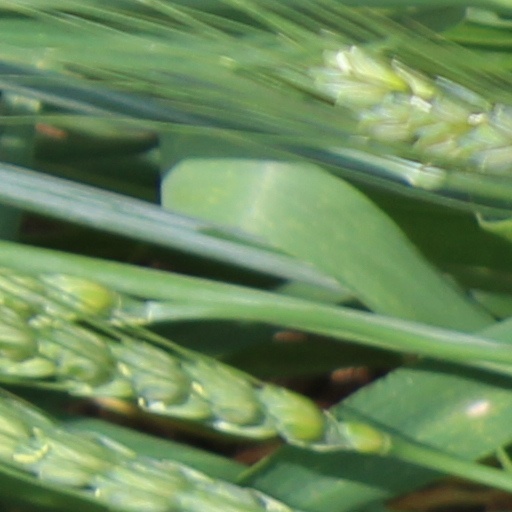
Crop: wheat